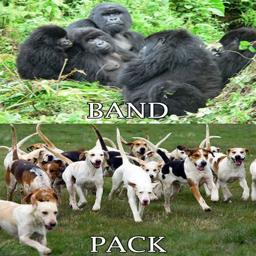
collective names for some animals